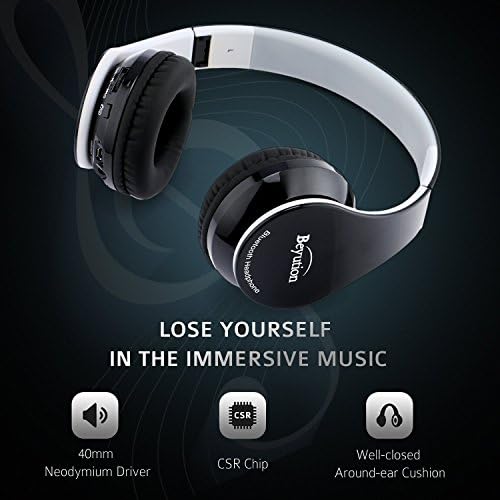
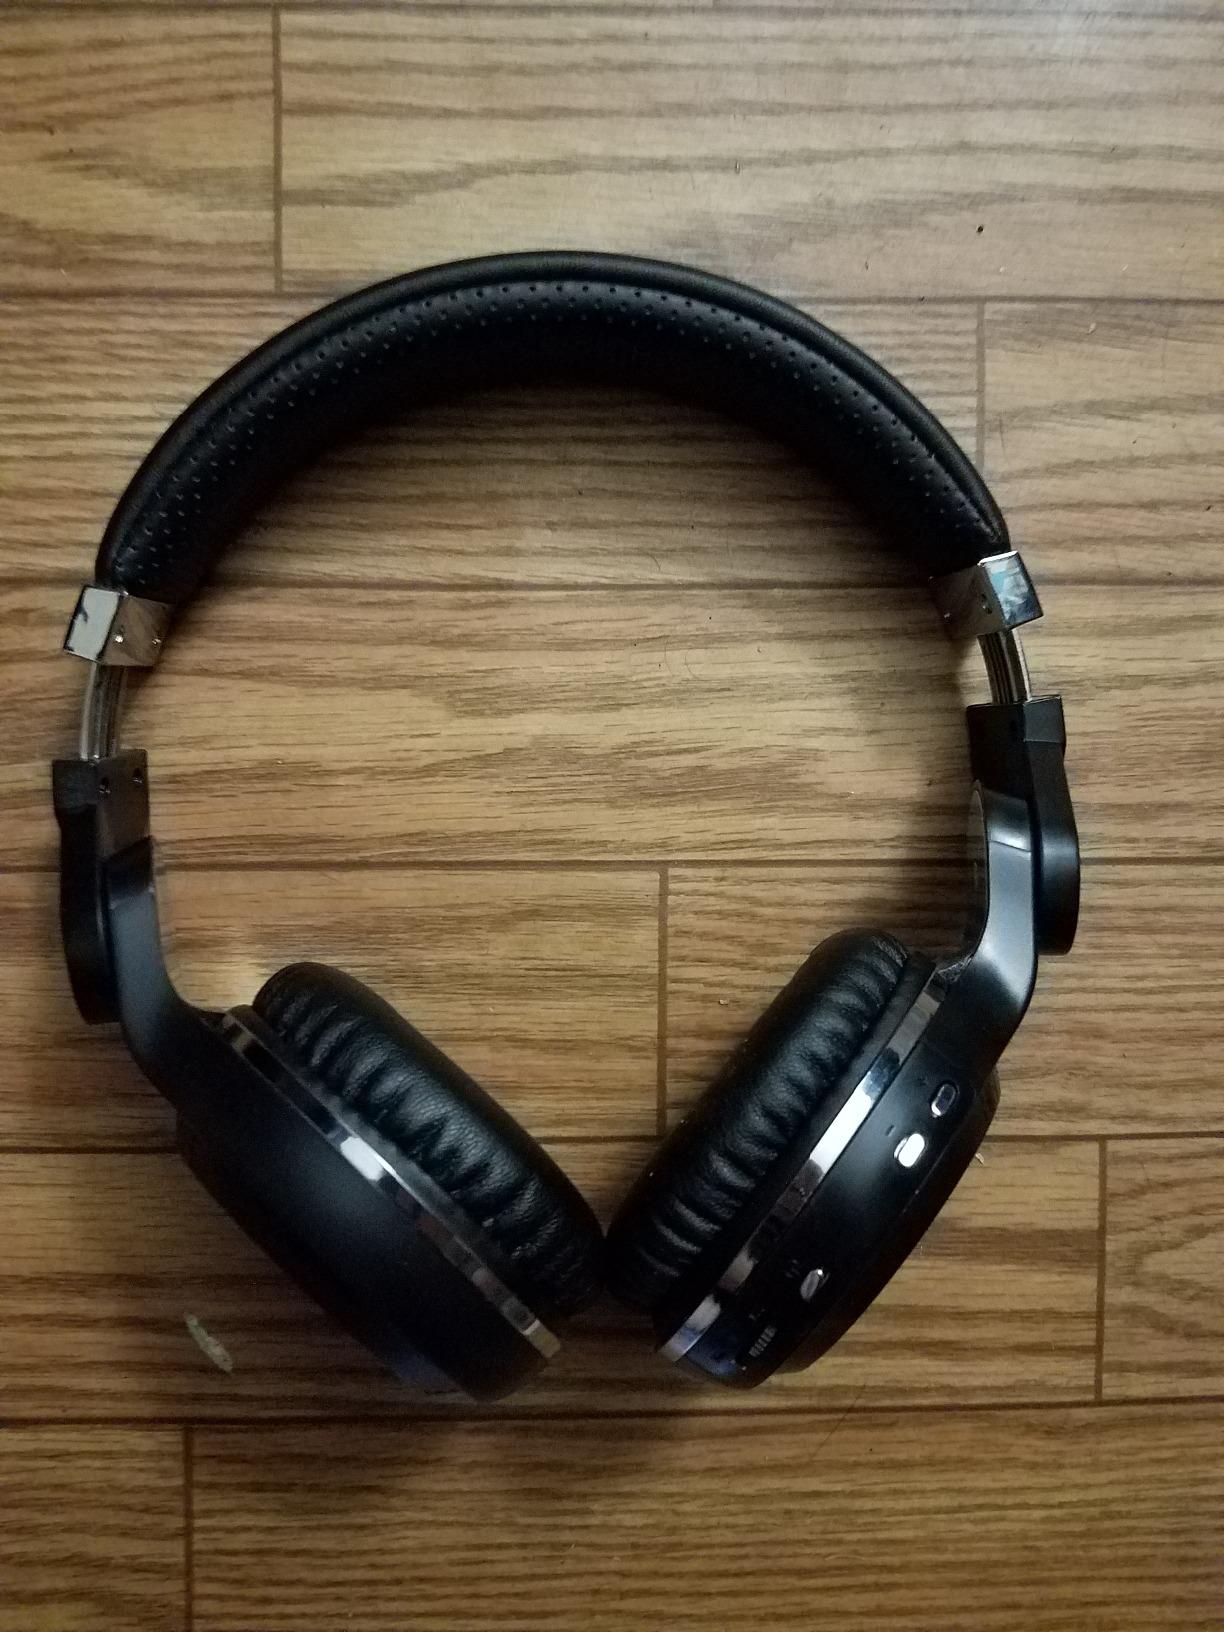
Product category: headphones
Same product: no